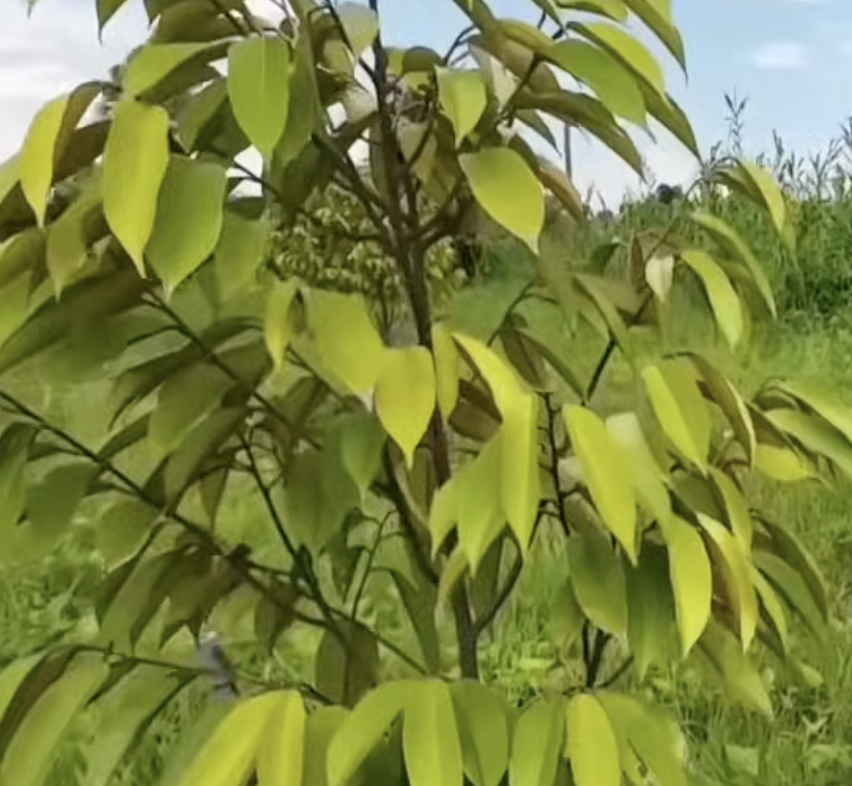
Label: yellow_leaf